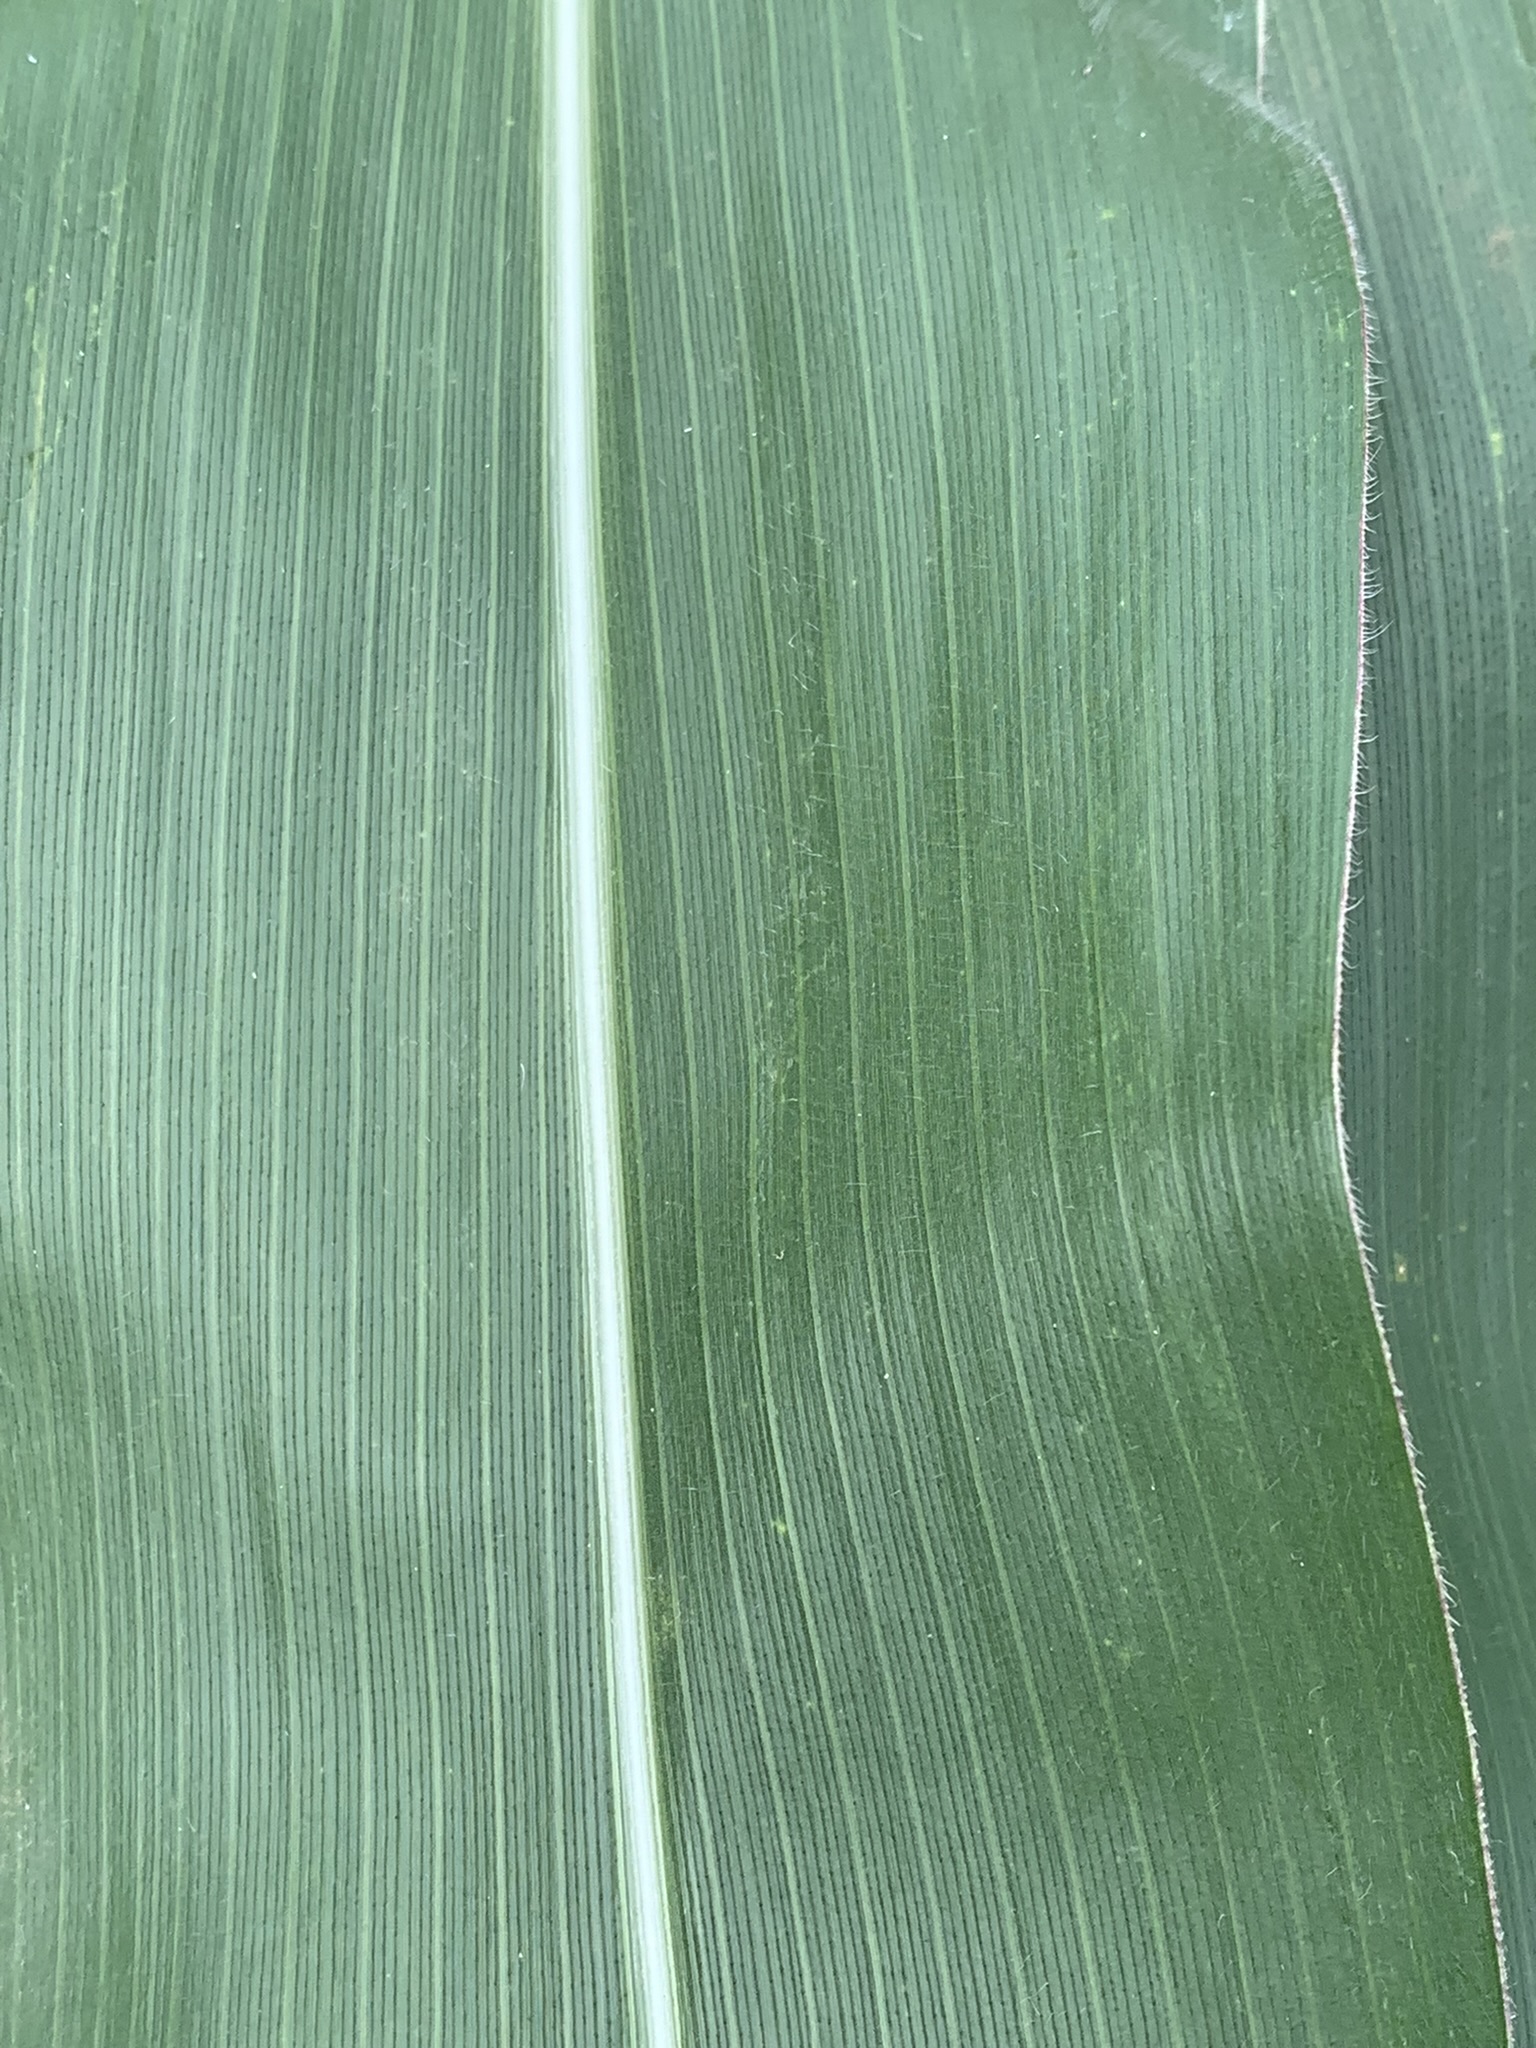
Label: Healthy